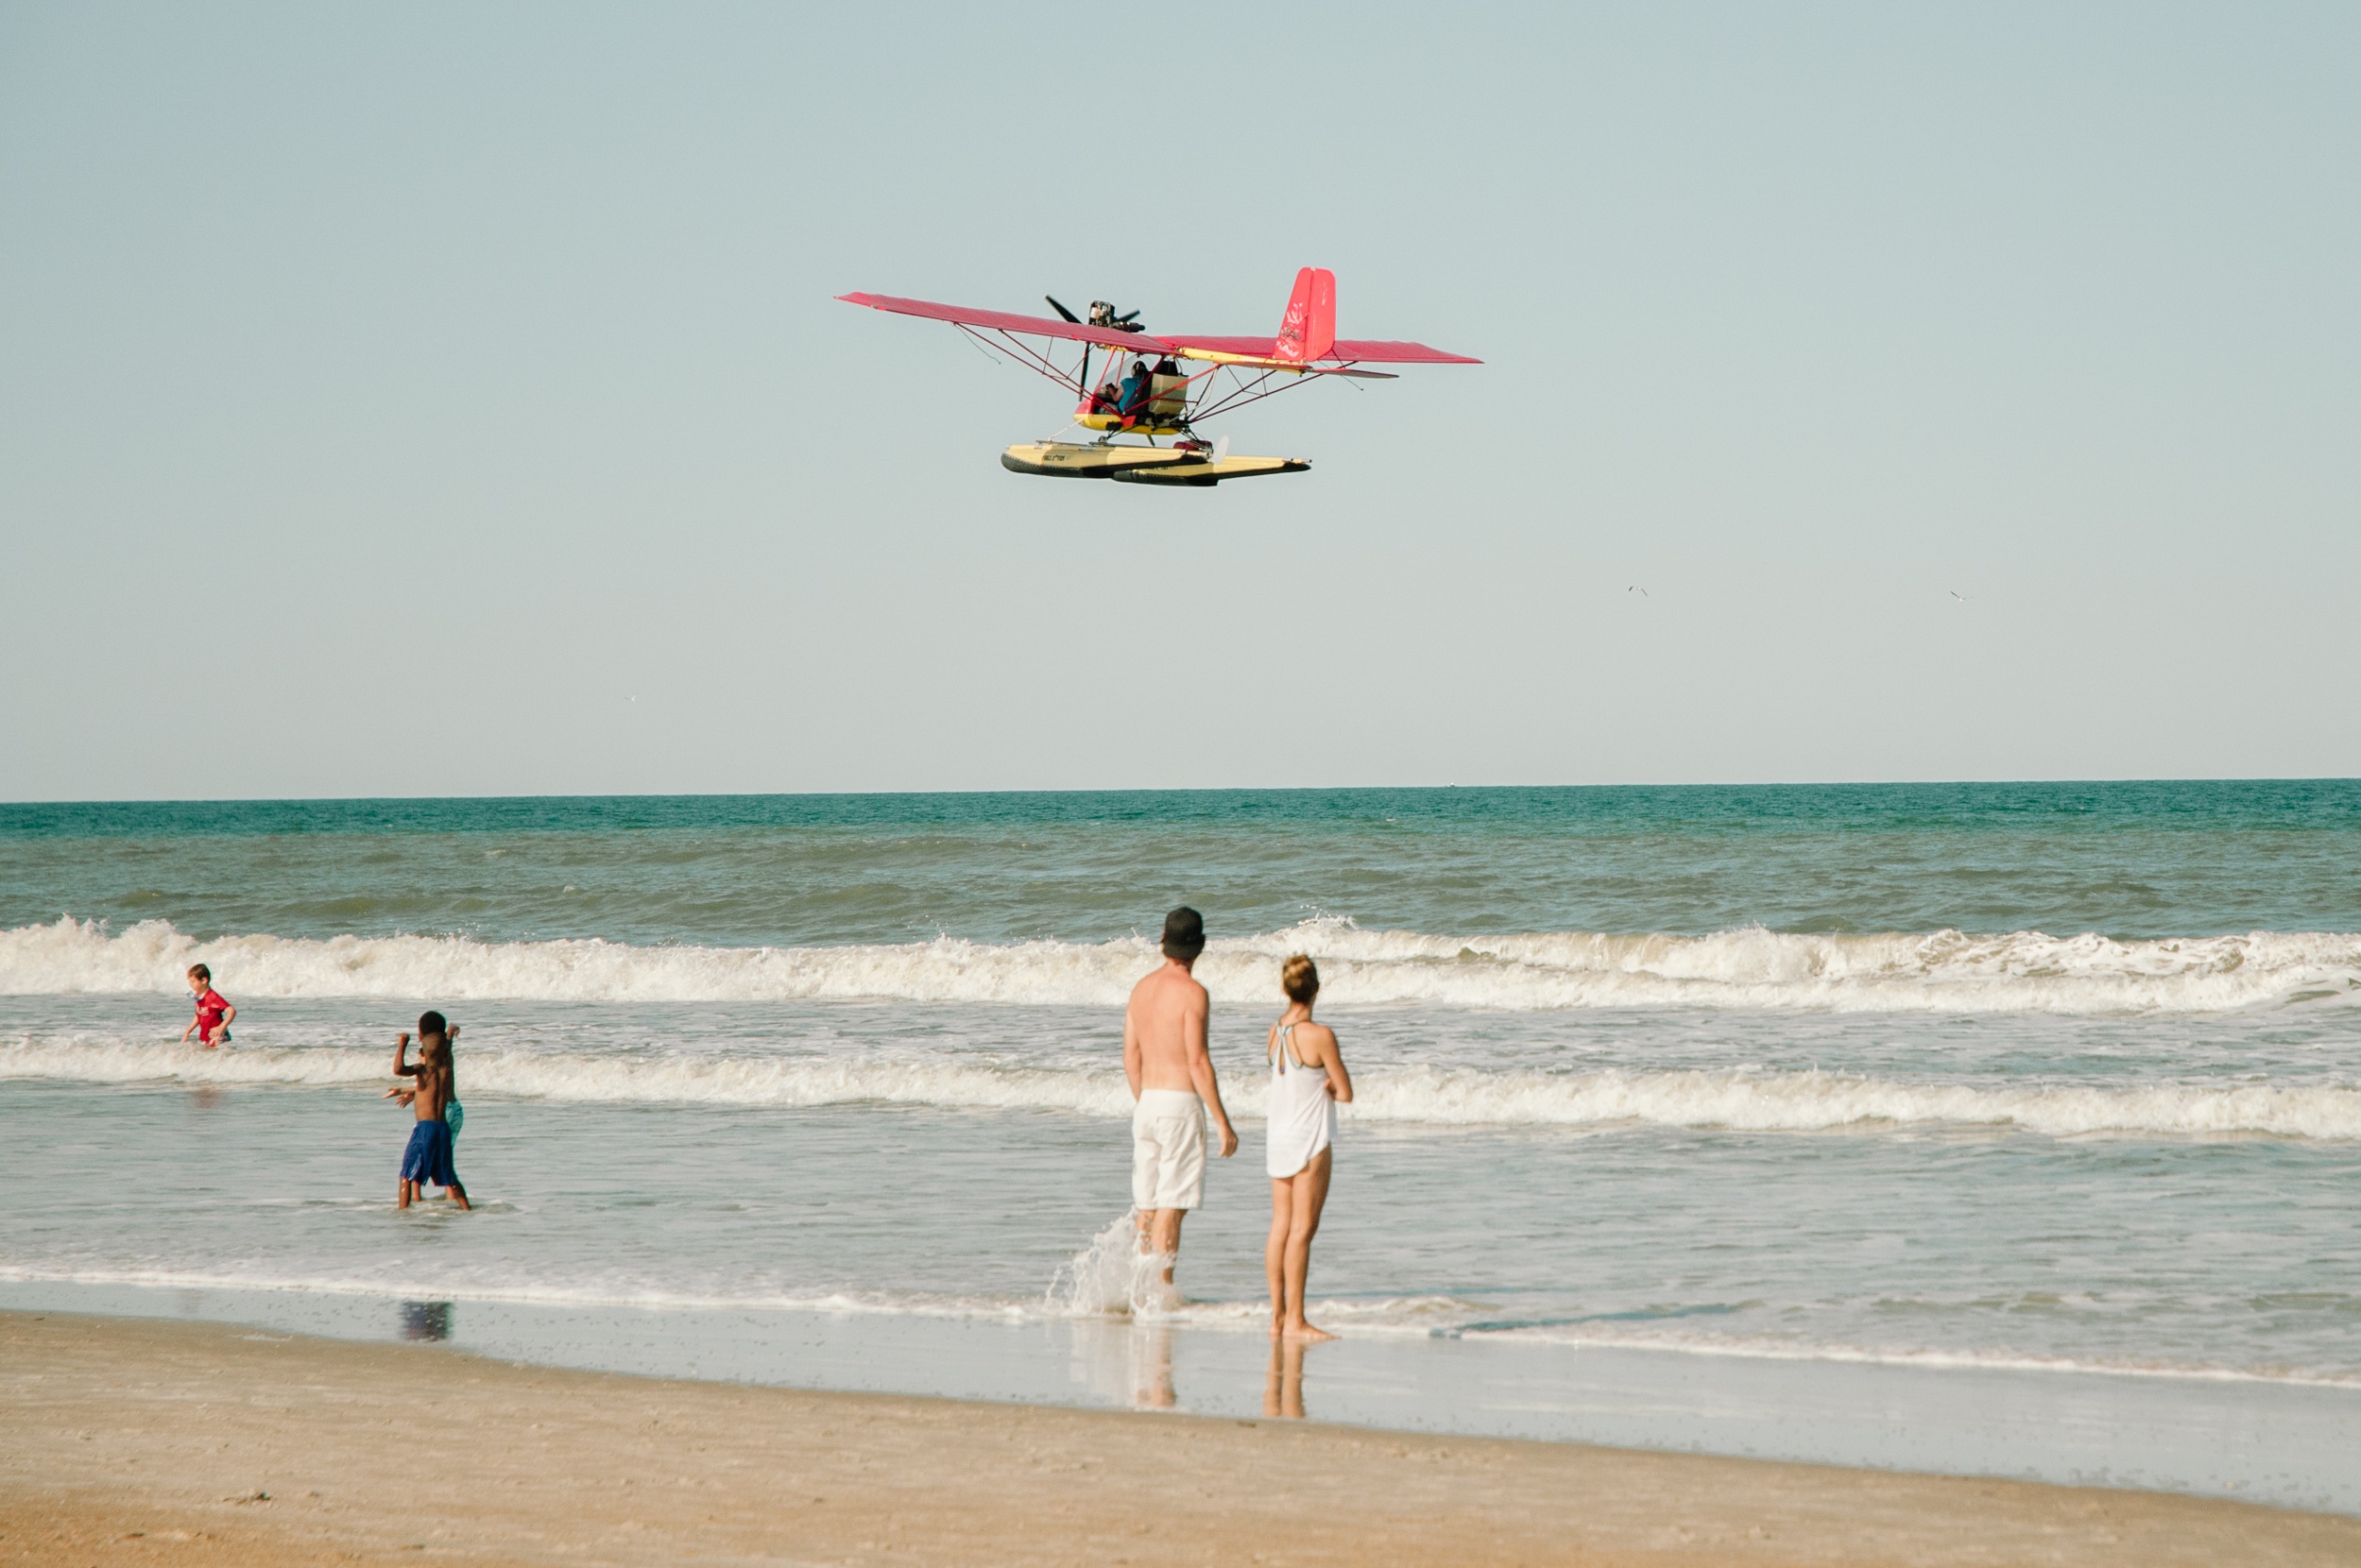
beach, sea, coast, ocean, vacation, aircraft, vehicle, aviation, toy, atmosphere of earth